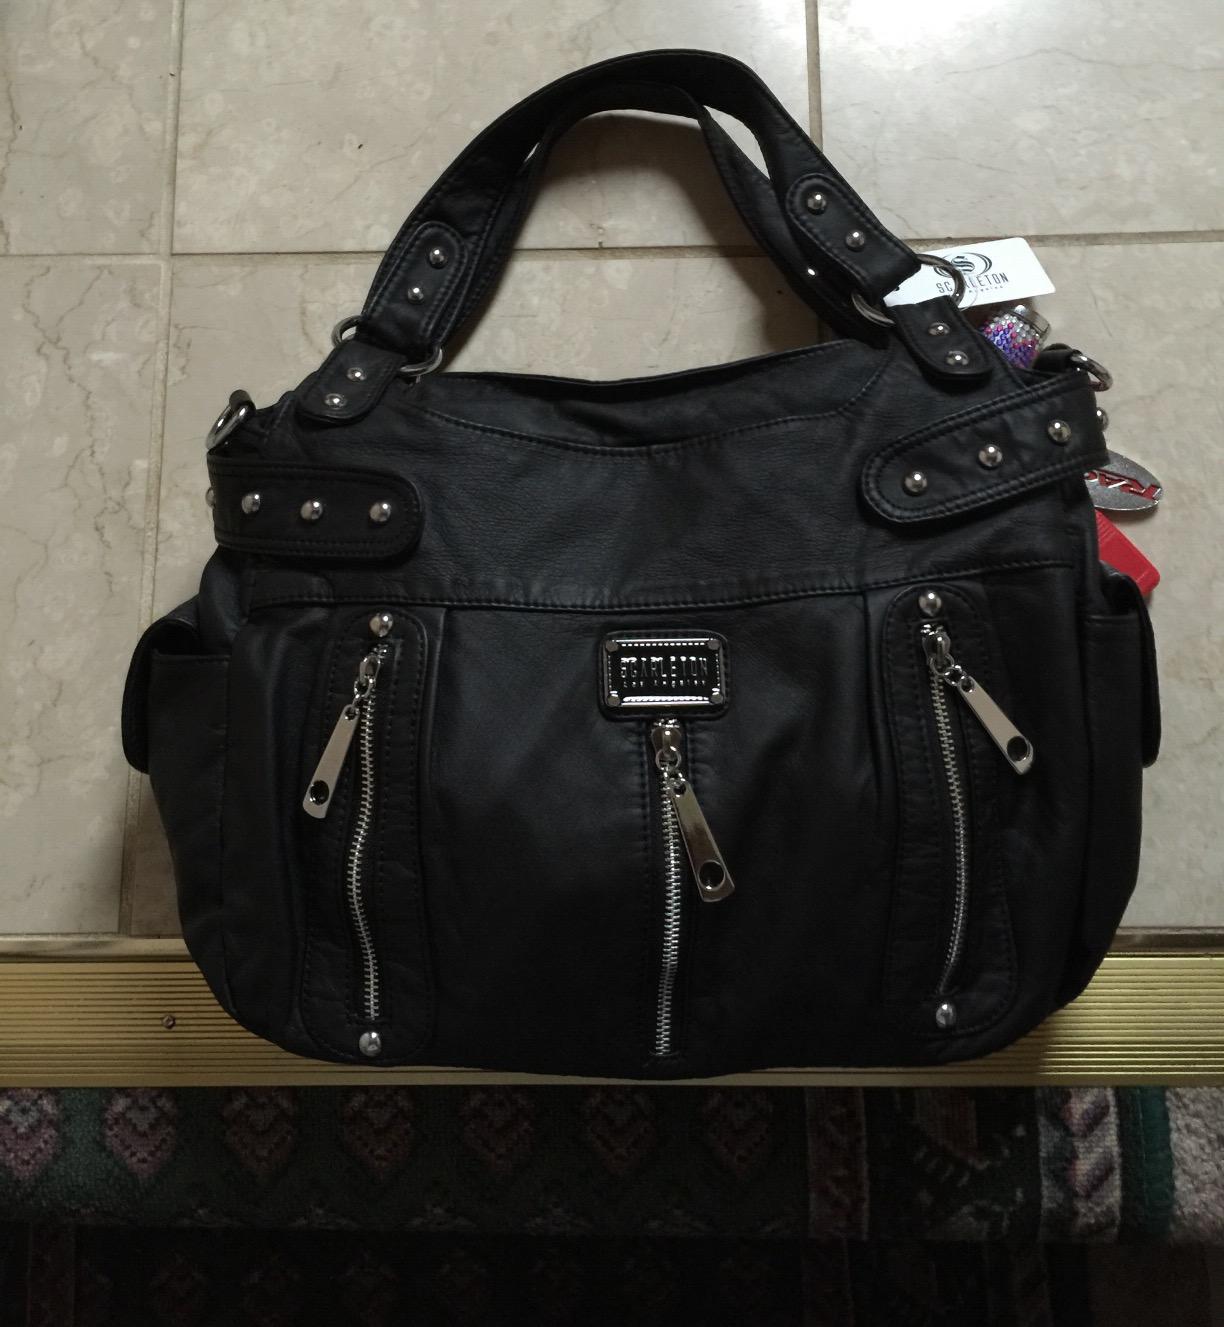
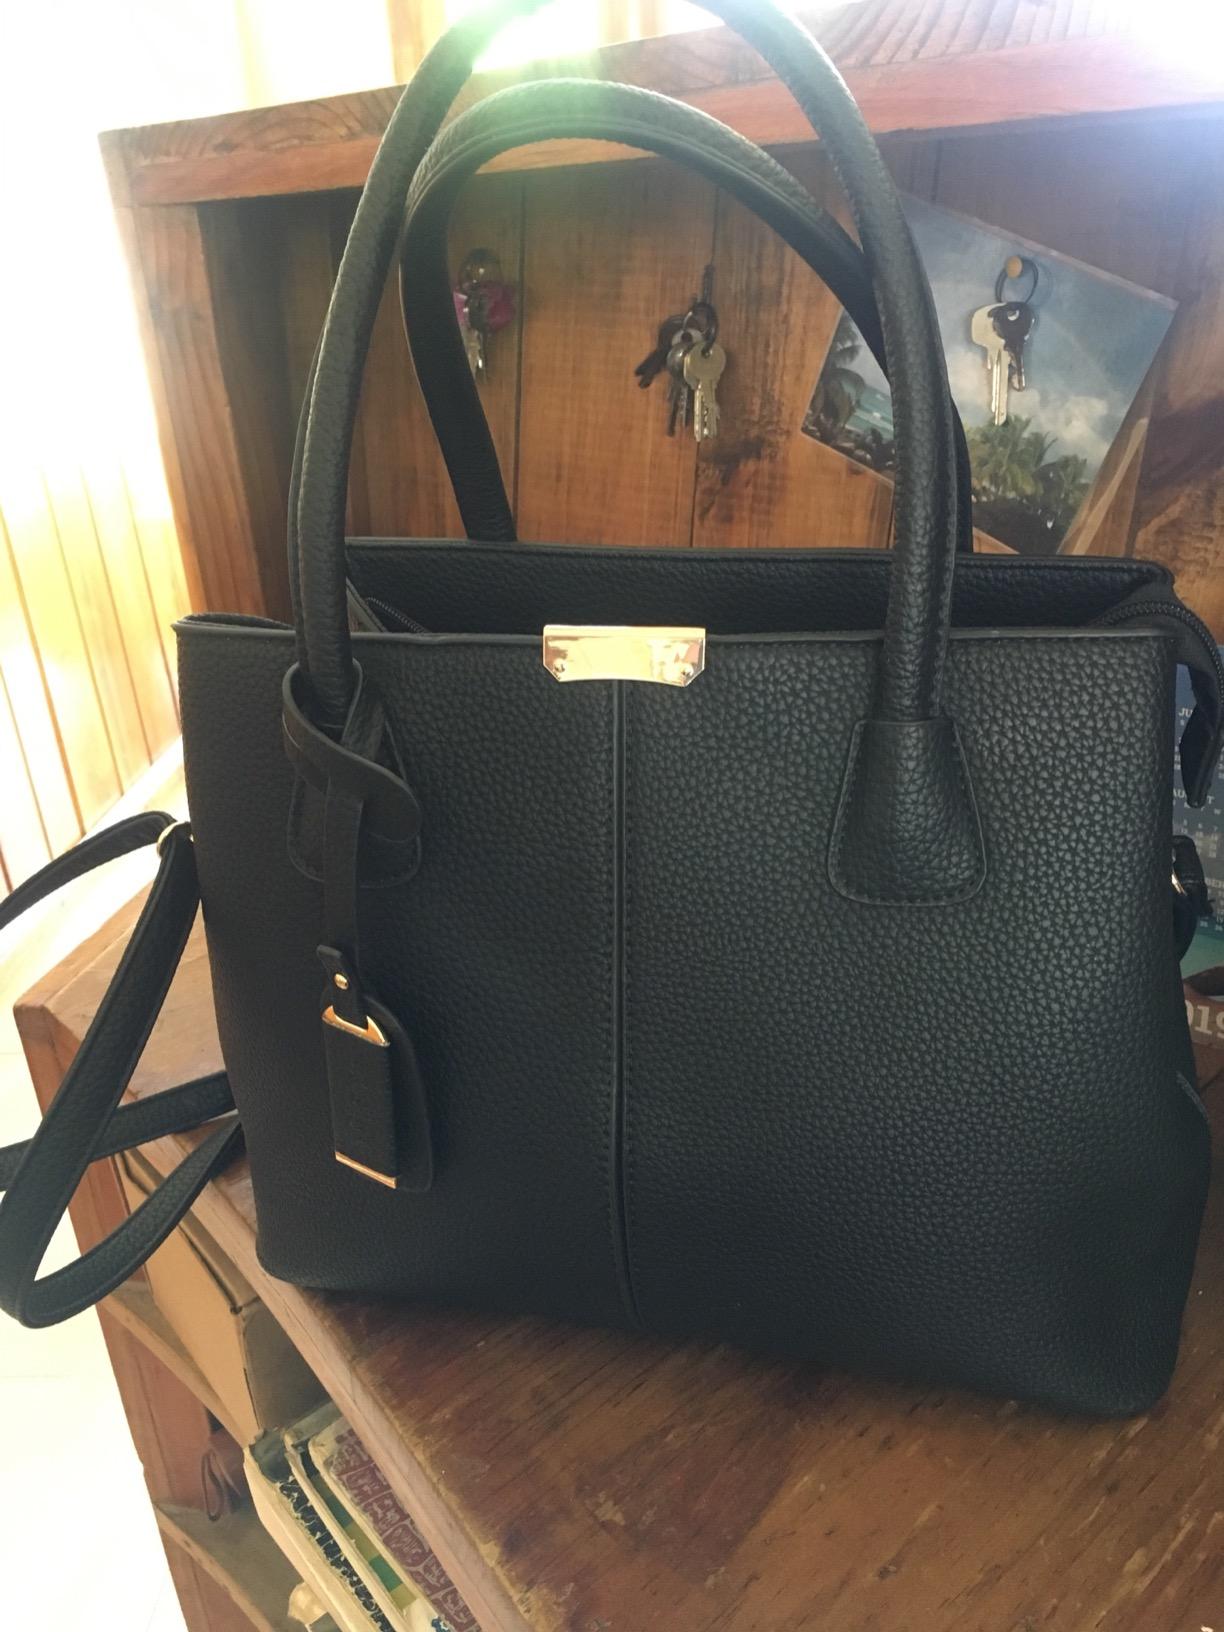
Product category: accessories_handbag
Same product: no